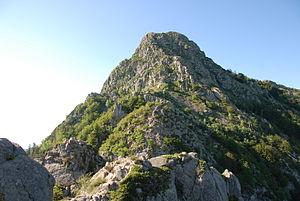
Le massif du Montseny est un massif de la cordillère prélittorale catalane. Il est situé aux limites des comarques du Vallès Oriental, de la Selva et d'Osona, à cheval sur les provinces de Barcelone et de Gérone, en Catalogne. C'est une barrière montagneuse entre la dépression prélittorale catalane et la plaine de Vic. Elle est séparée du massif des Guilleries par une faille géologique.